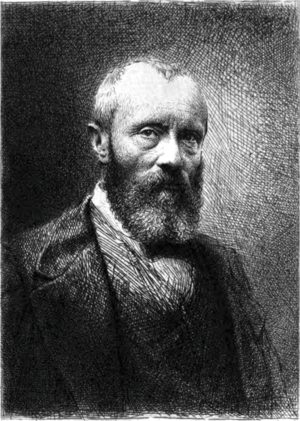
Théophile Thoré, dit William Bürger, puis Théophile Thoré-Bürger, né le 23 juin 1807 à La Flèche et mort le 30 avril 1869 à Paris 11ᵉ, est un journaliste et critique d'art français, surtout connu pour sa redécouverte de Vermeer.